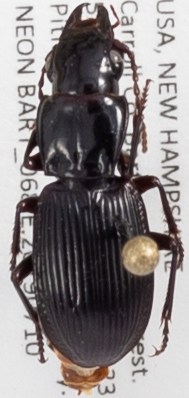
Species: Pterostichus rostratus
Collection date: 2019-07-10
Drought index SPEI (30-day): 0.334
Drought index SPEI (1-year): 1.28
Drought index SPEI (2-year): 0.664